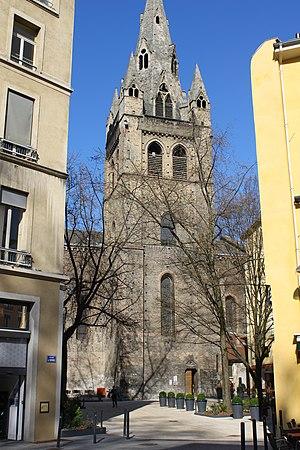
La Collégiale Saint-André de Grenoble vu depuis la place de Gordes.
La collégiale Saint-André, appelée aussi église Saint-André, est une église située sur la place Saint-André à Grenoble, en face de l'ancien Palais du parlement du Dauphiné. C'est l'ancienne chapelle privée des dauphins fondée en 1228 pour abriter leur sépulture. Son édification a été assurée par les revenus des mines d'argent de Brandes-en-Oisans près de l'Alpe d'Huez. Elle est dédiée à saint André.